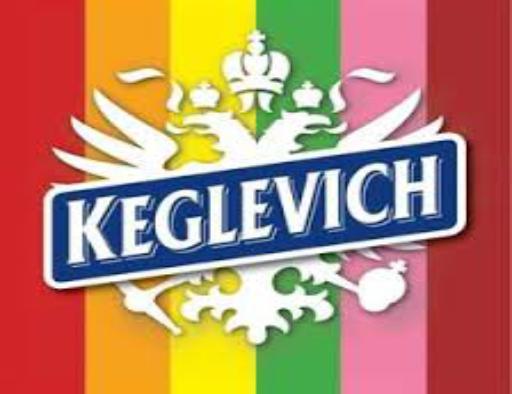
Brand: Keglevich
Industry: Food